Peter Kauzer

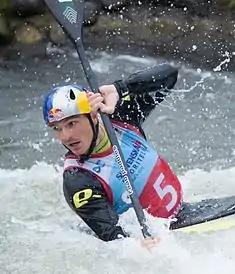
Kauzer at the 2016 European Canoe Slalom Championships

Kauzer has competed at four Summer Olympics. He finished 13th in the K1 event at the 2008 Summer Olympics in Beijing after being eliminated in the semi-finals. Four years later at the London games he was one of the top favorites for gold in the K1 event. He made the final after recording the fastest time in the semi-final, but after a disappointing run in the final he could only finish in sixth place. He was also the Slovenian flag-bearer at the London games. He won his first Olympic medal, a silver in the K1 event, at the 2016 Summer Olympics in Rio de Janeiro. He then finished 12th in the K1 event at the 2020 Summer Olympics in Tokyo after being eliminated in the semi-final.